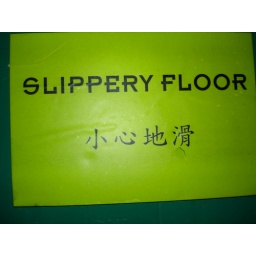
There were variations of this sign in almost every bathroom we saw in Hong Kong.